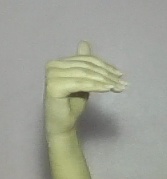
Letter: khaa